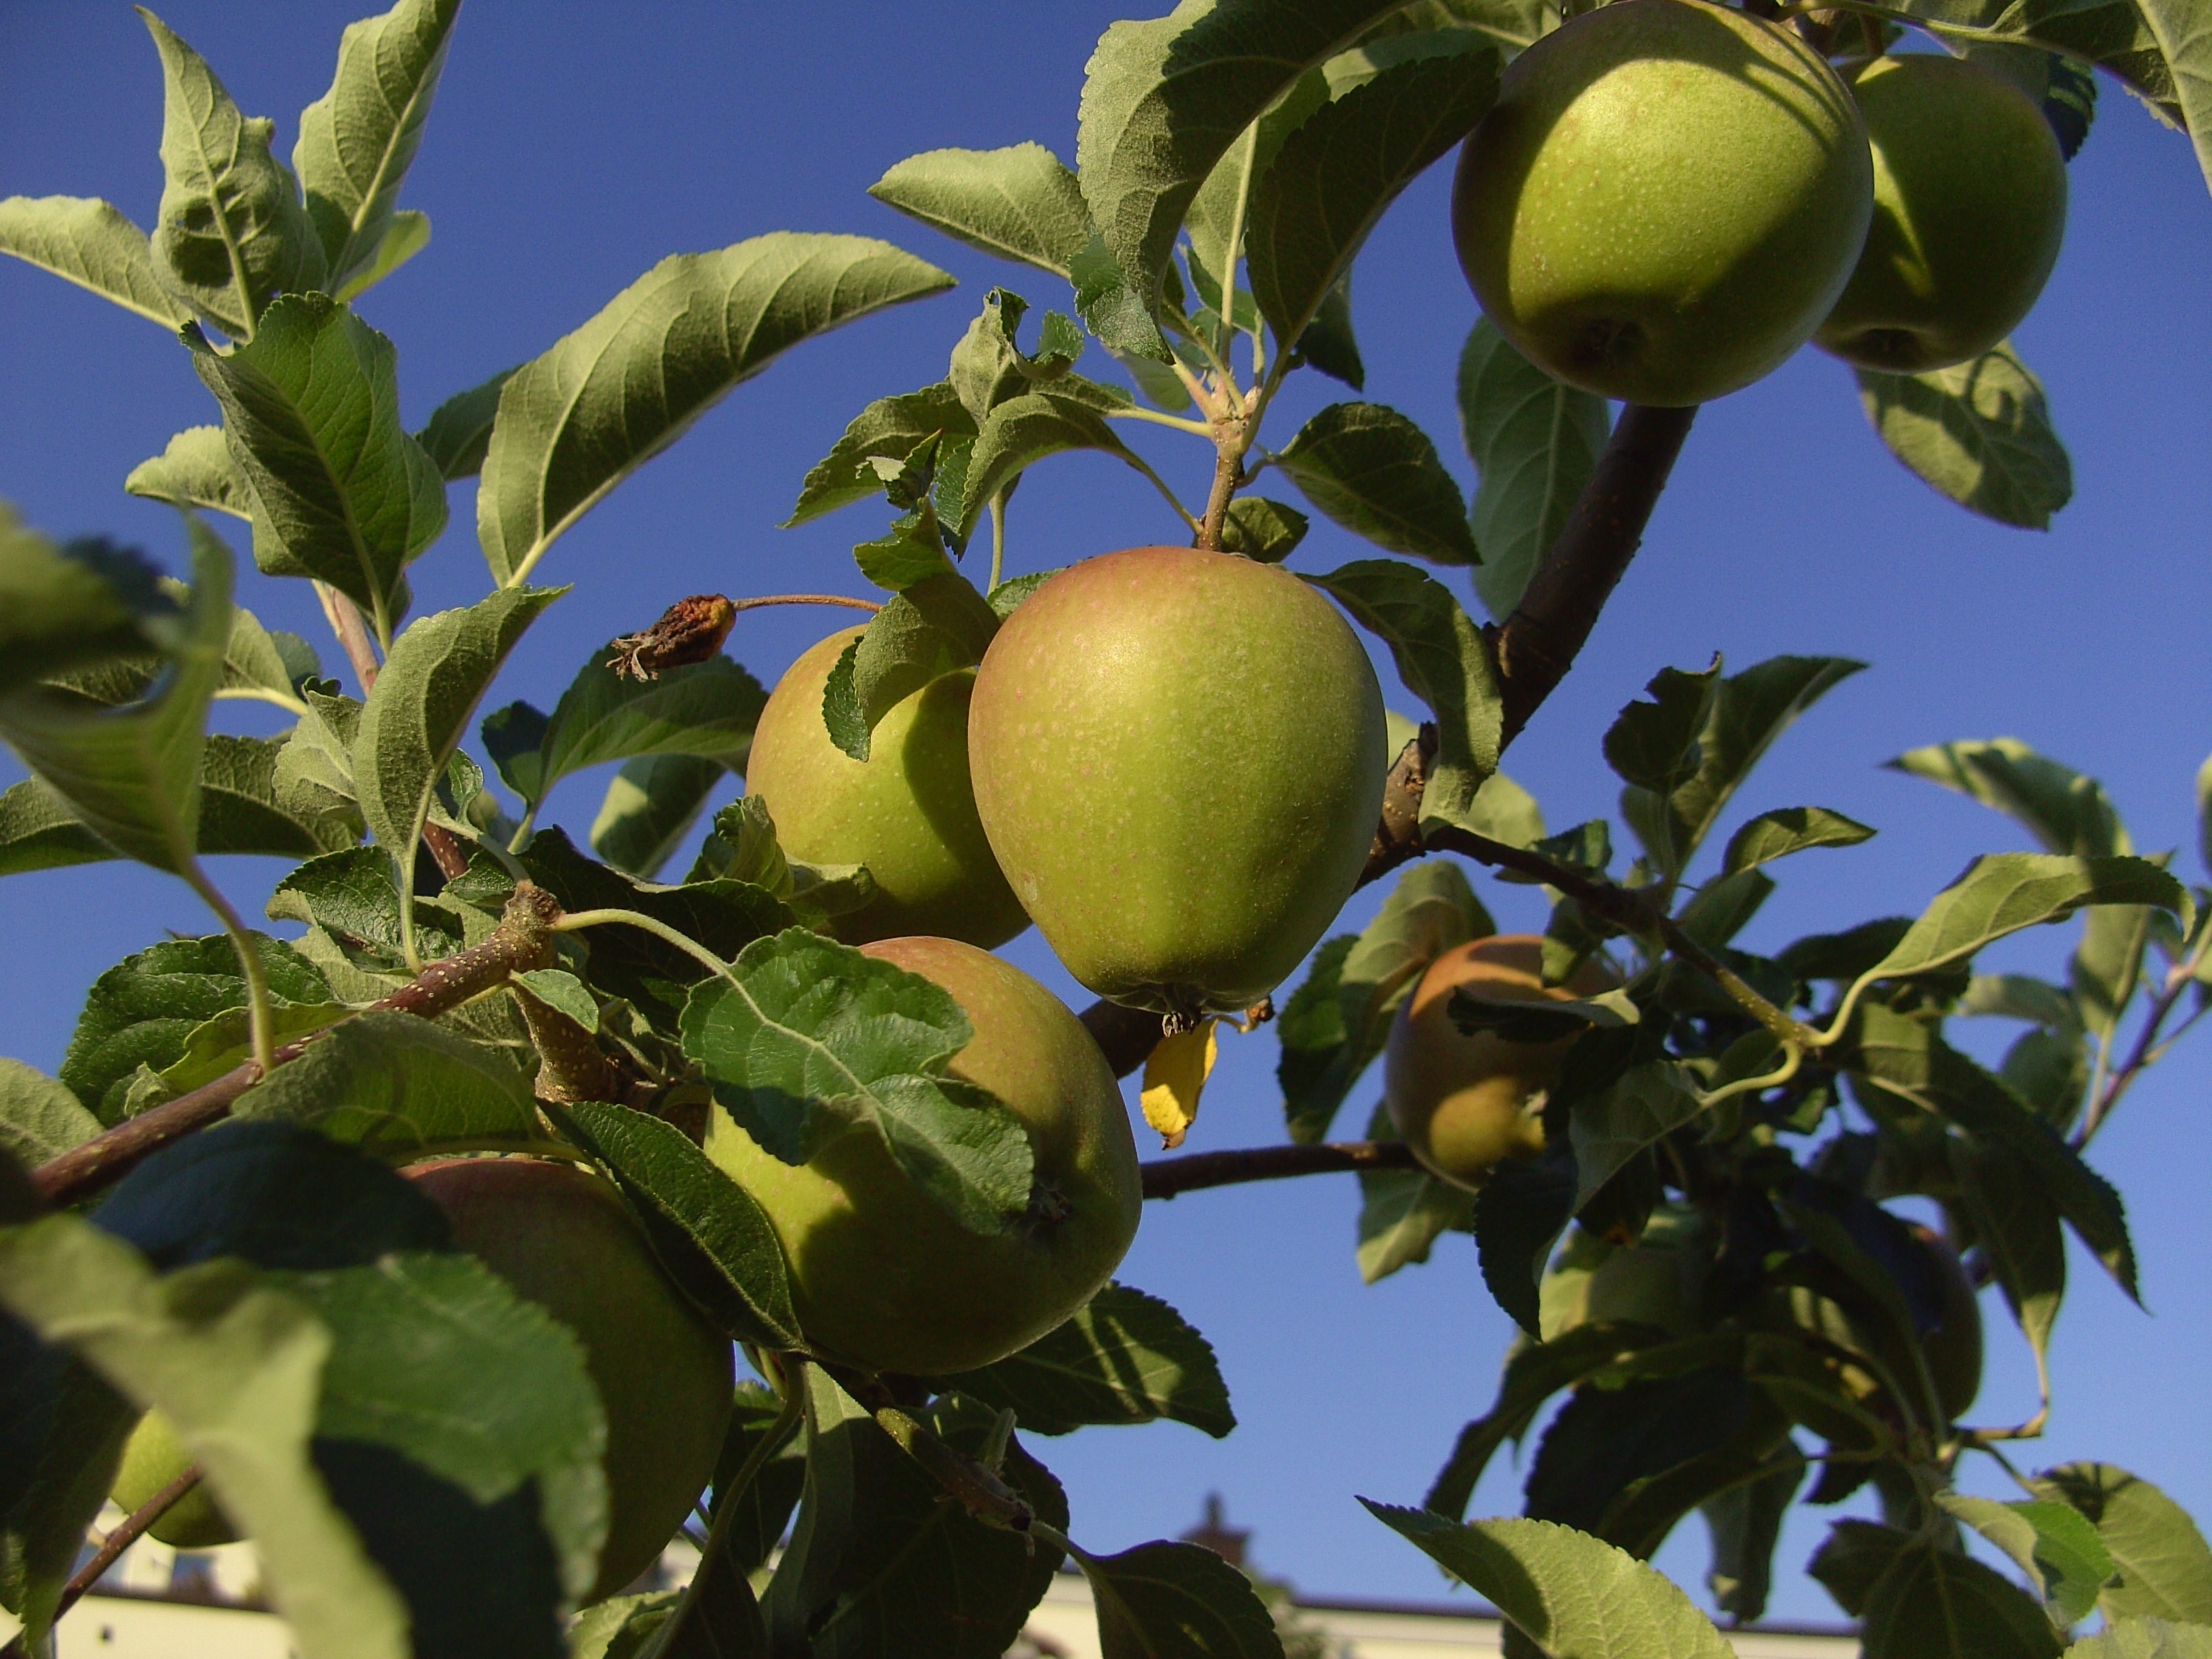
apple, tree, branch, plant, fruit, flower, food, produce, citron, citrus, apple tree, green apple, kernobstgewaechs, flowering plant, bitter orange, land plant, yuzu, calamondin